Rivka Guber

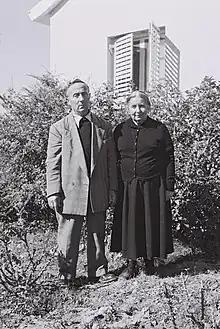
Rivka Guber and her husband Mordechai, 1959.

Rivka Guber (1902–1981) was an Israeli social worker and pioneer, and a recipient of the Israel Prize.